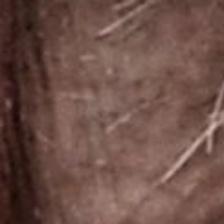
Label: faces